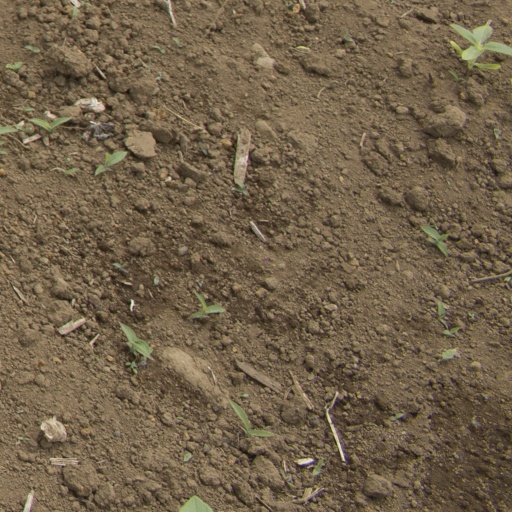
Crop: Jerusalem artichoke